Vieques Air Link

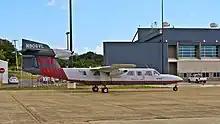
A Vieques Air Link Britten-Norman BN-2A Mk3-2 Trislander

Vieques Air Link (VAL, IATA code: V4) is a small VFR (Visual Flight Rules) Puerto Rico-based airline that operates under FAR Part 135, that links Vieques and Culebra with mainland Puerto Rico.